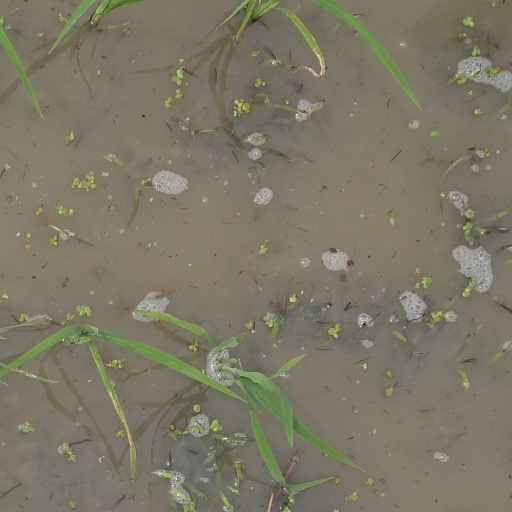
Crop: rice